Carl Gustaf 8.4 cm recoilless rifle

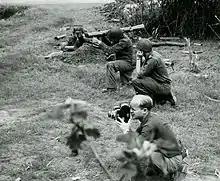
Swedish soldiers with the M1 variant, holding a roadblock during the Congo Crisis.

As part of the Congo Crisis 1960–1965, Swedish troops were sent to Congo as ONUC peacekeepers in mid- to late 1960. They initially lacked any heavy weaponry, but due to rising threat levels they received tgb m/42 KP infantry fighting vehicles and heavy weaponry such as the M1 Carl Gustaf in time for the violent fighting in Elisabethville in 1961.